Prostitution in Austria

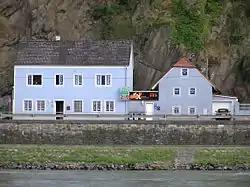
A brothel in Linz.

Prostitution in Austria is regulated under the penal code ("Strafgesetzbuch"), under "Zehnter Abschnitt Strafbare Handlungen gegen die sexuelle Integrität und Selbstbestimmung (§§ 201-220b)"